Raising of the son of the widow of Nain

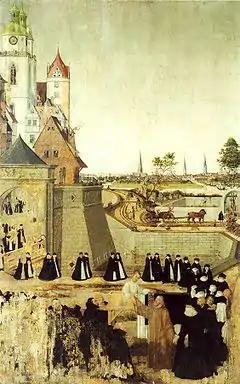
Resurrection of the Widow's son from Nain, altar panel by Lucas Cranach the Younger, c. 1569, in the Stadtkirche Wittenberg

The raising of the son of the widow of Nain (or Naim) is an account of a miracle by Jesus, recorded in the Gospel of Luke chapter 7. Jesus arrived at the village of Nain during the burial ceremony of the son of a widow, and raised the young man from the dead.